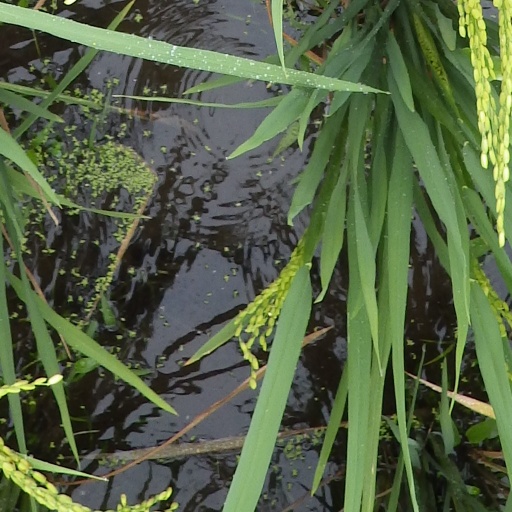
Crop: rice